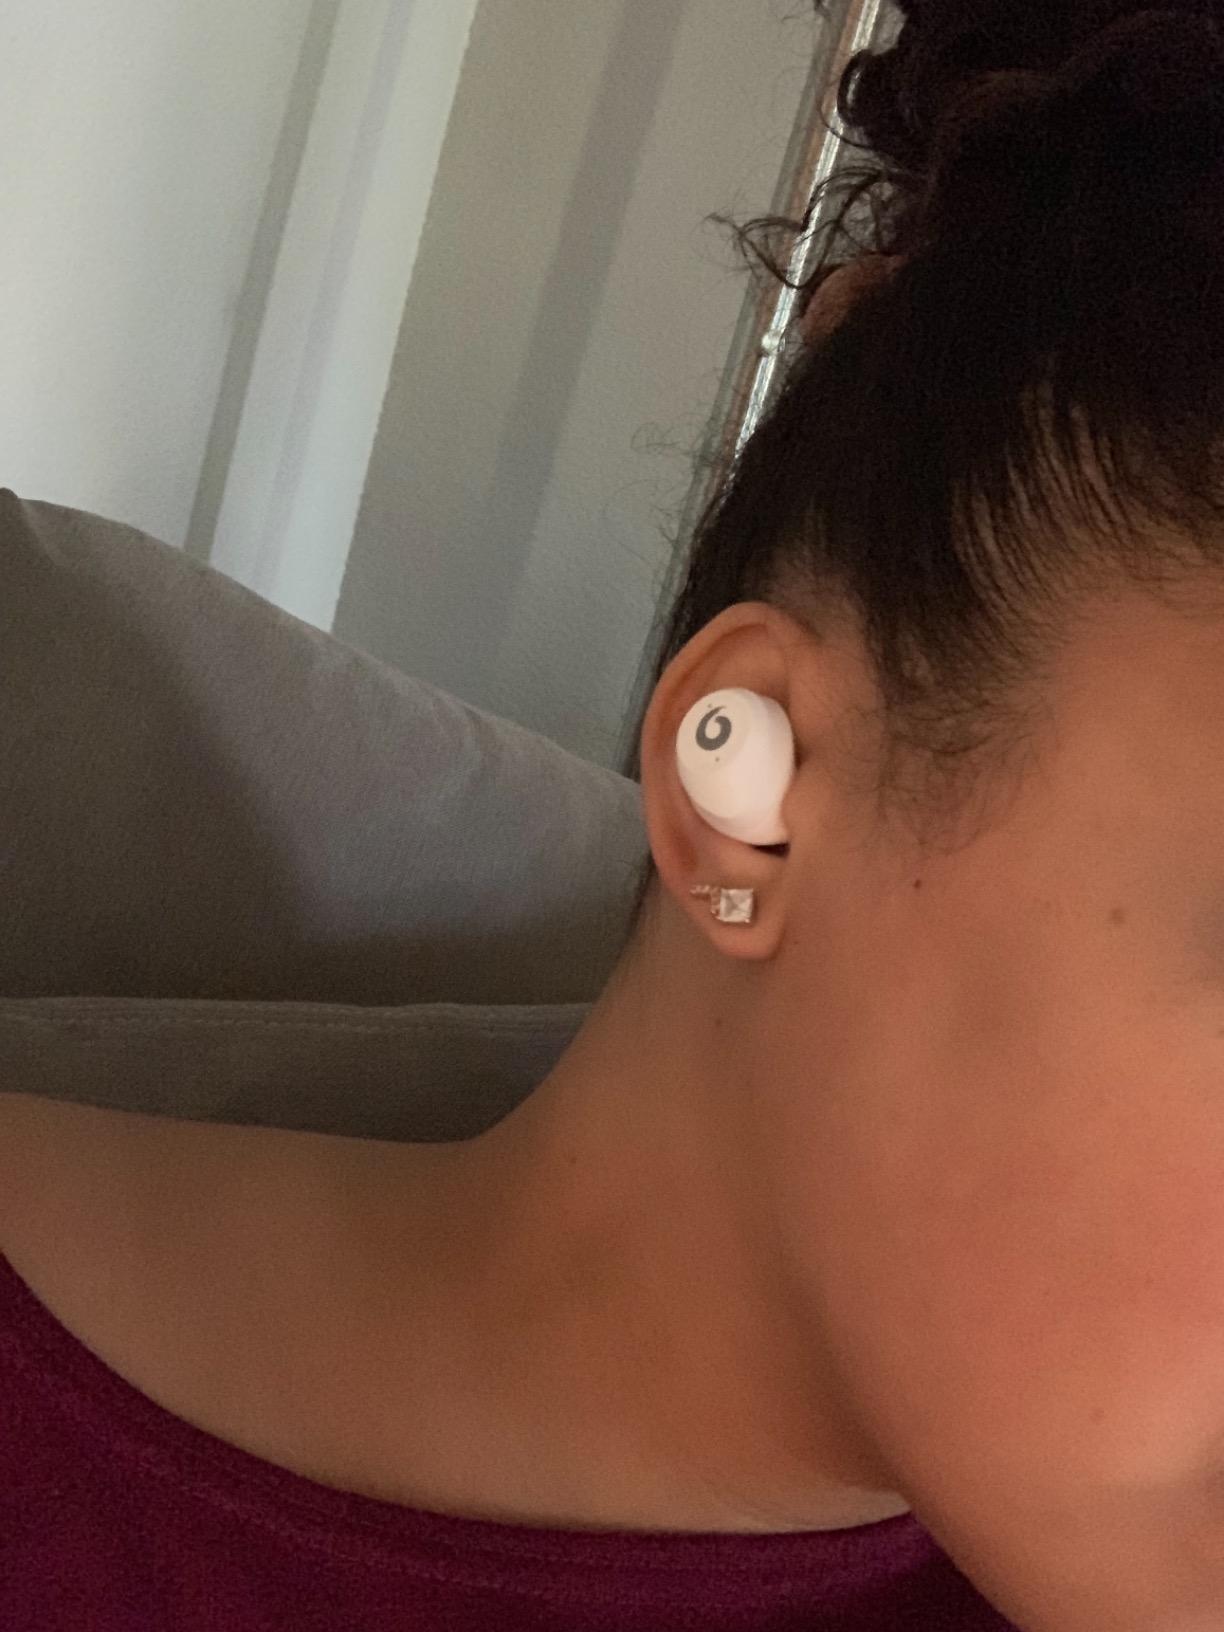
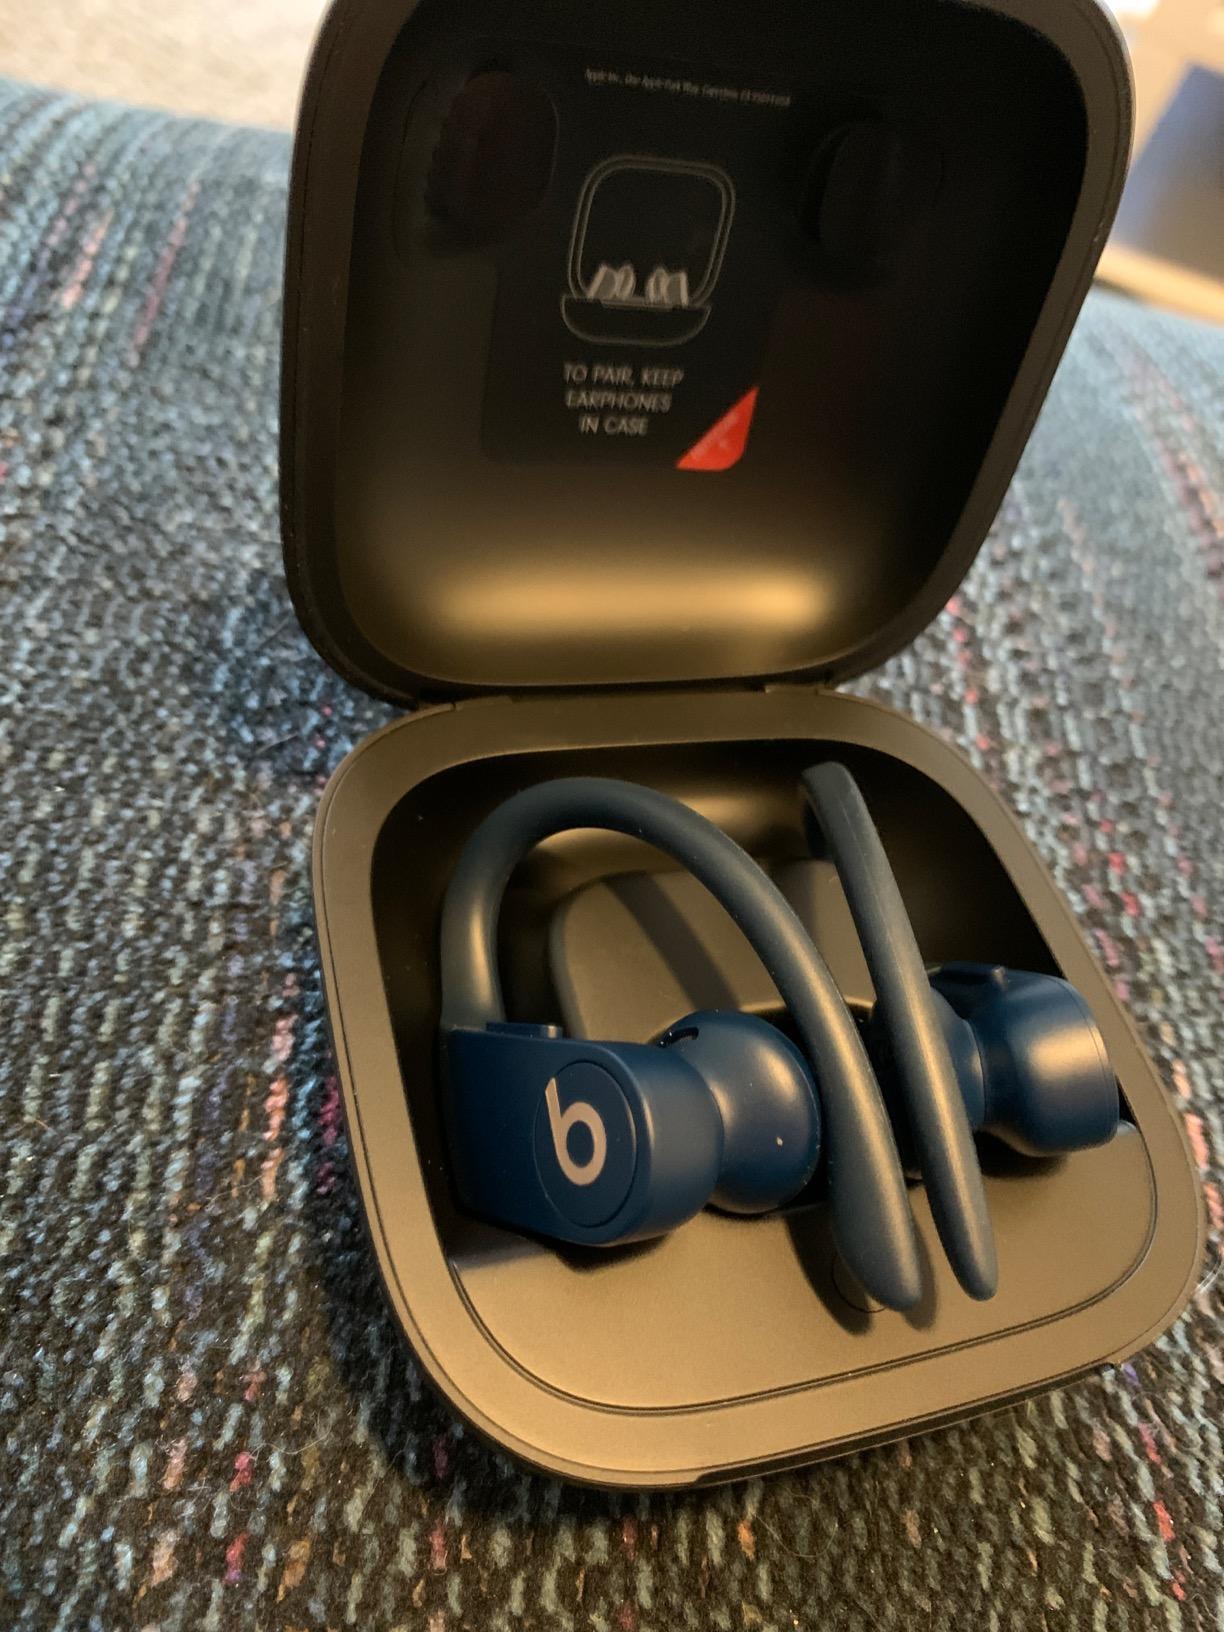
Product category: earbuds
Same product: no